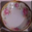
Label: bowl